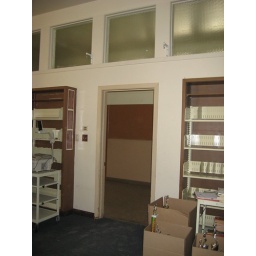
classroom - drop for wifi by or above each door